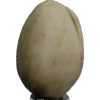
Label: pistachio